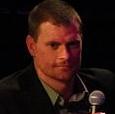
Age: 20